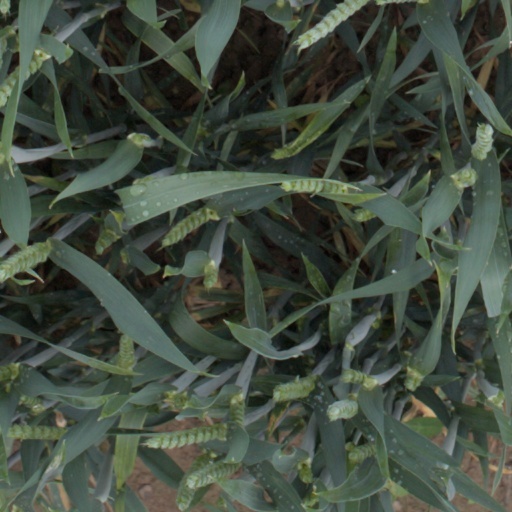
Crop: wheat